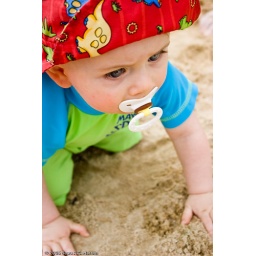
A baby boy crawling on a sandy beach in a red hat and swimming suit, with a white pacifier in his mouth.